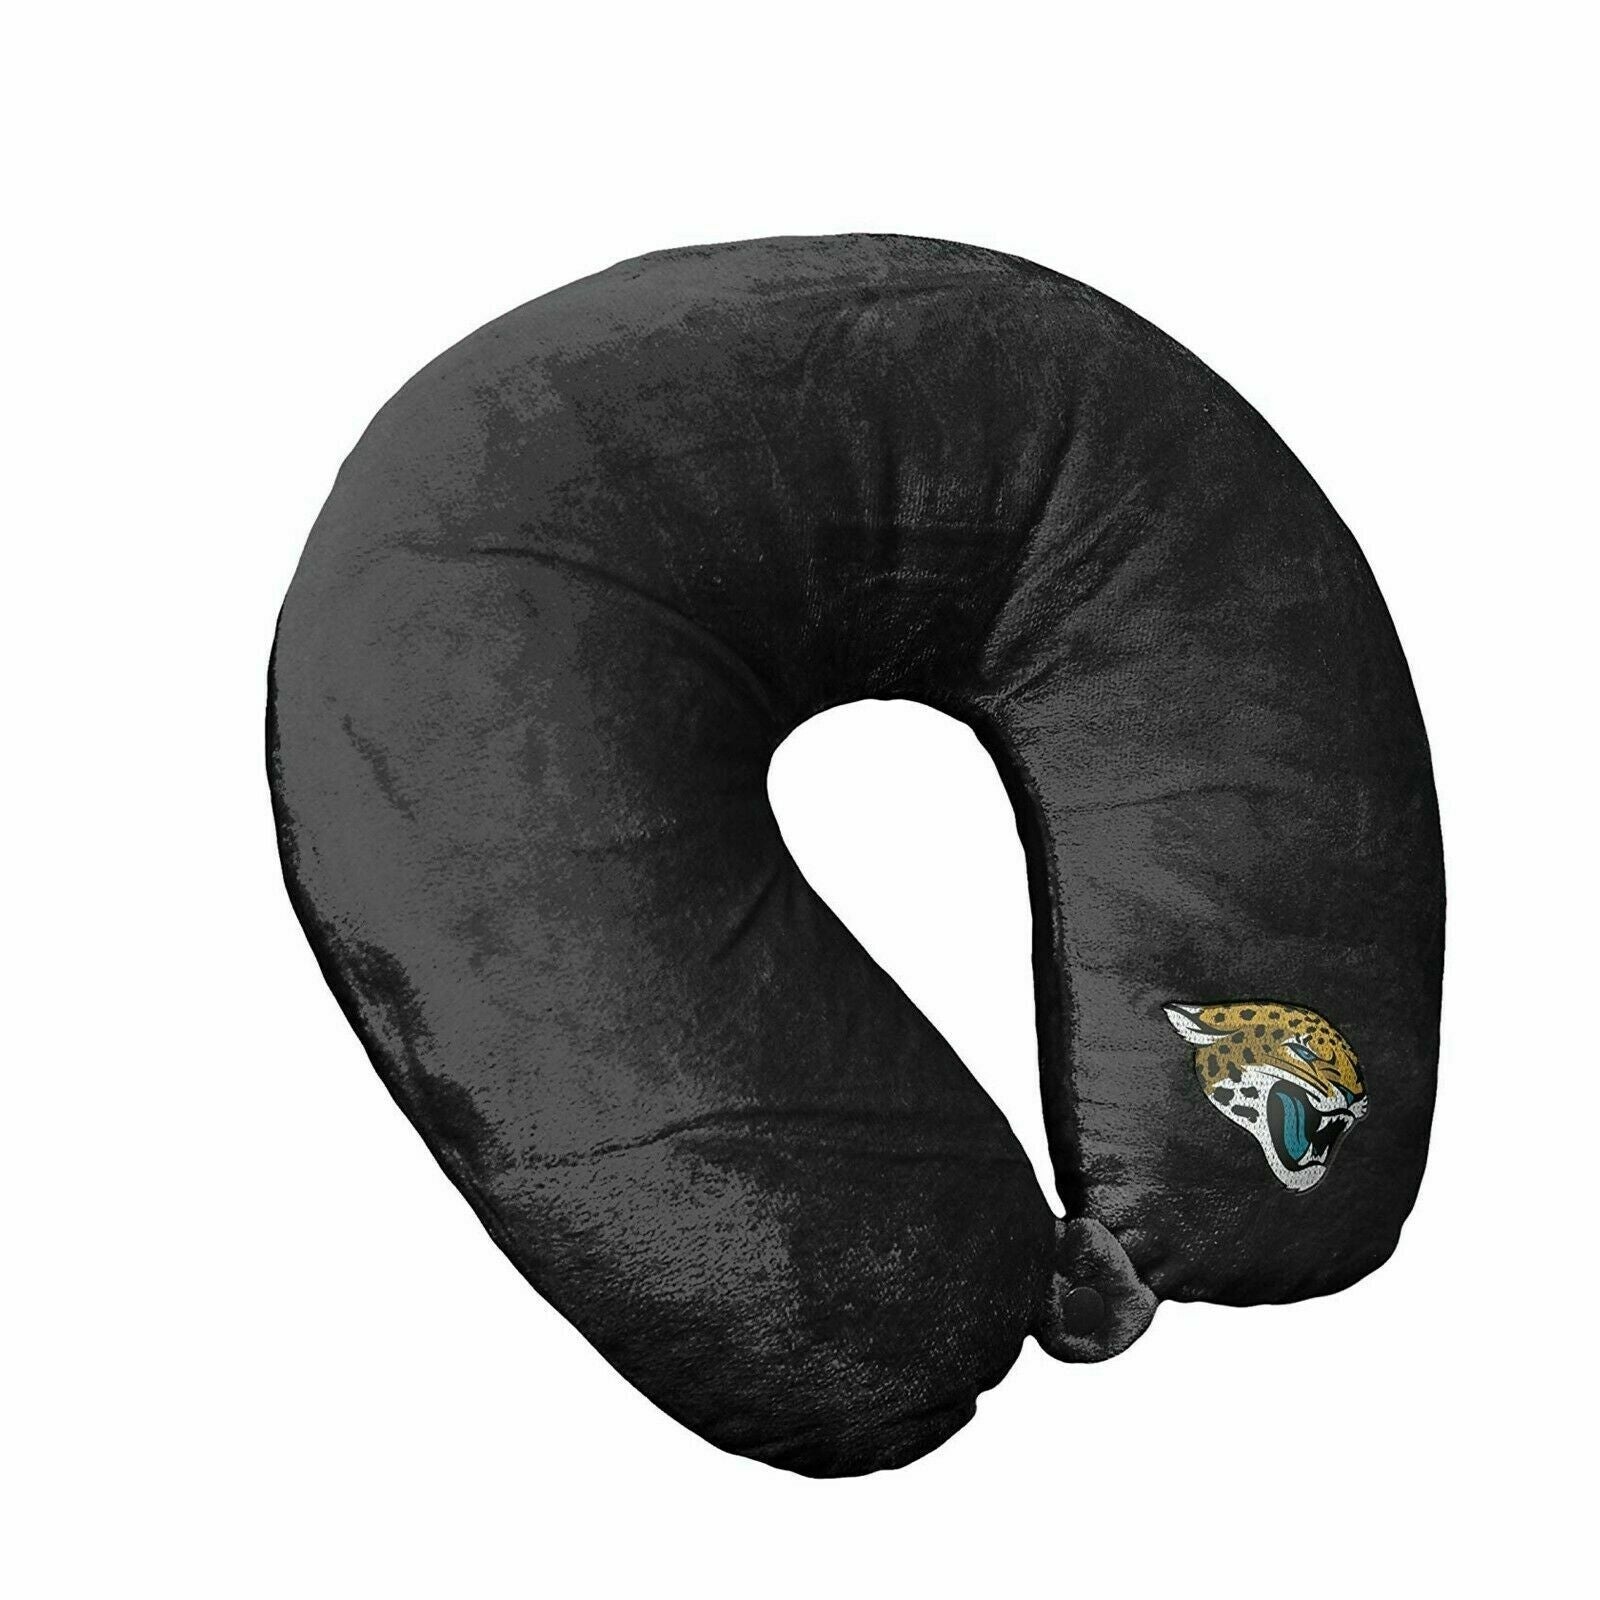
Jacksonville Jaguars Travel Neck Pillow
Travel comfortably with your favorite College team and this officially licensed NFL applique neck pillow by The Northwest Company. Bring this neck pillow on the Plane, train, bus, or any other way you may travel. Measures 12"L x 13"W x 4"H Features 3.5 inch embroidered NFL team logo Wrap around neck pillow; soft and comfortable; hypo-allergenic; snap closure Shell is made of 100% polyester; fill is 100% polyester fiber, spot clean only
Brand: walk-of-famesports
Category: Sporting Goods > Athletics > American Football > American Football Protective Gear > American Football Neck Rolls